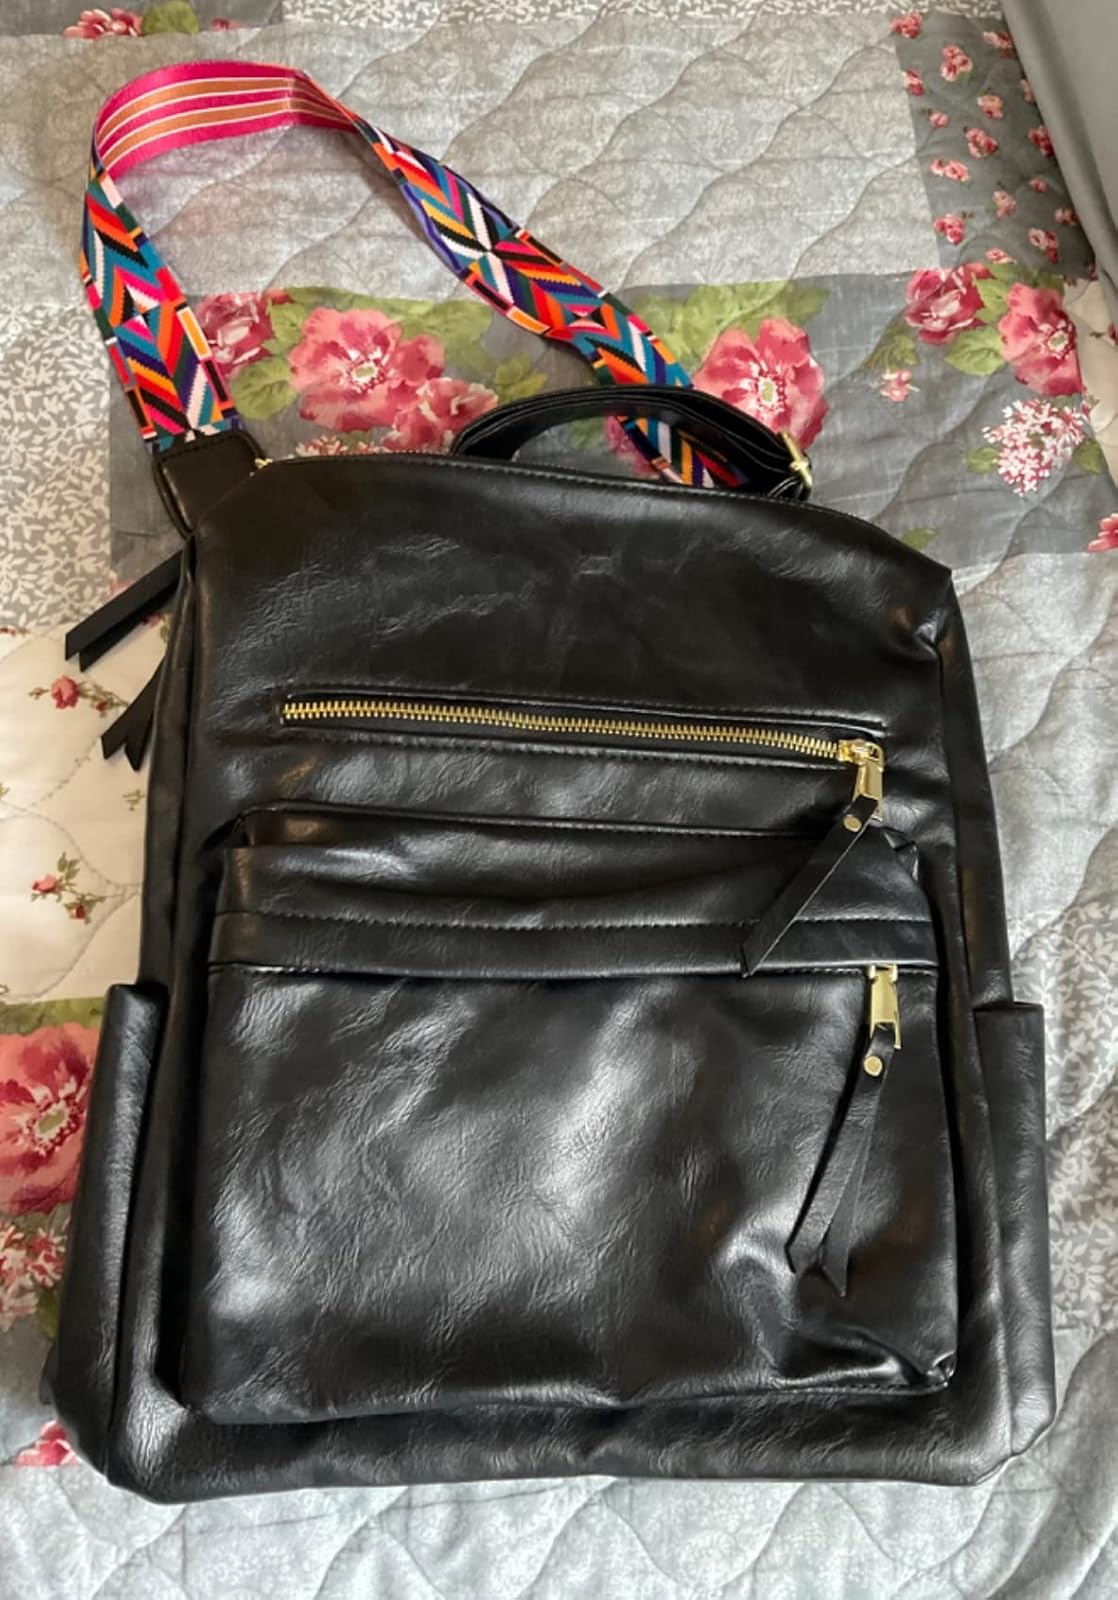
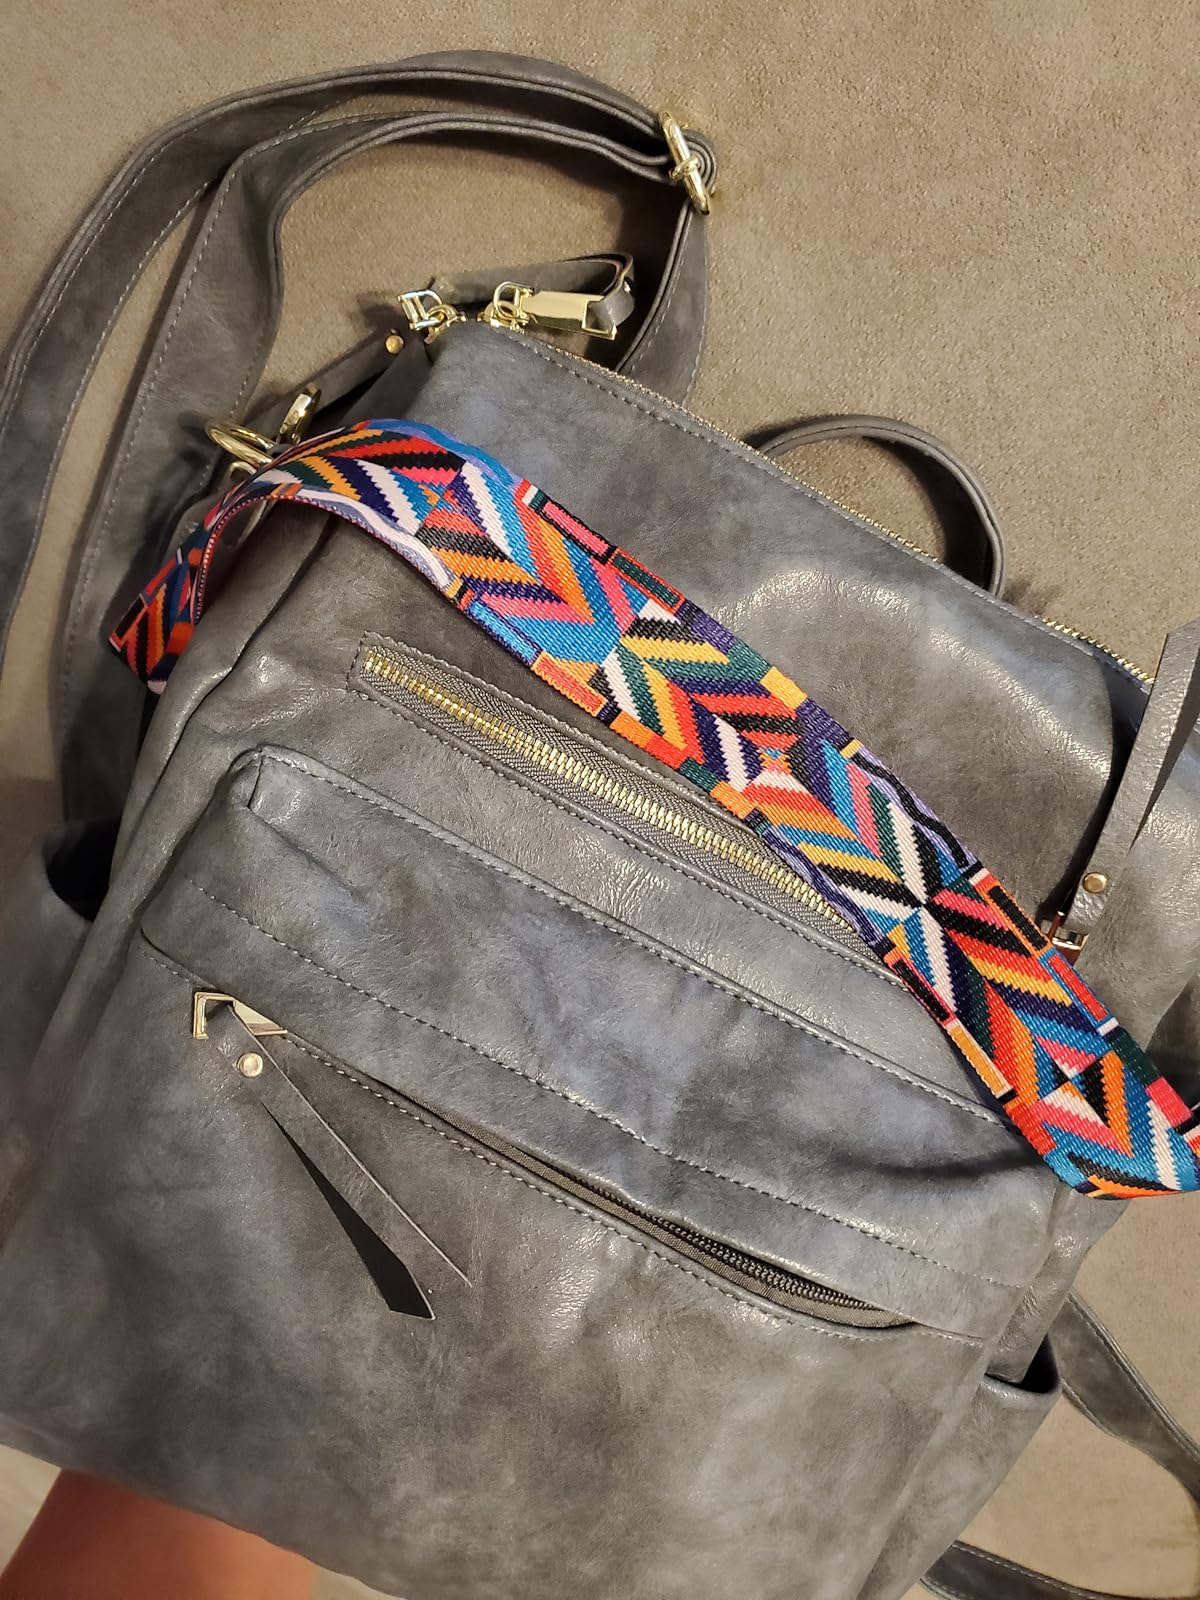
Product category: accessories_handbag
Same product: no